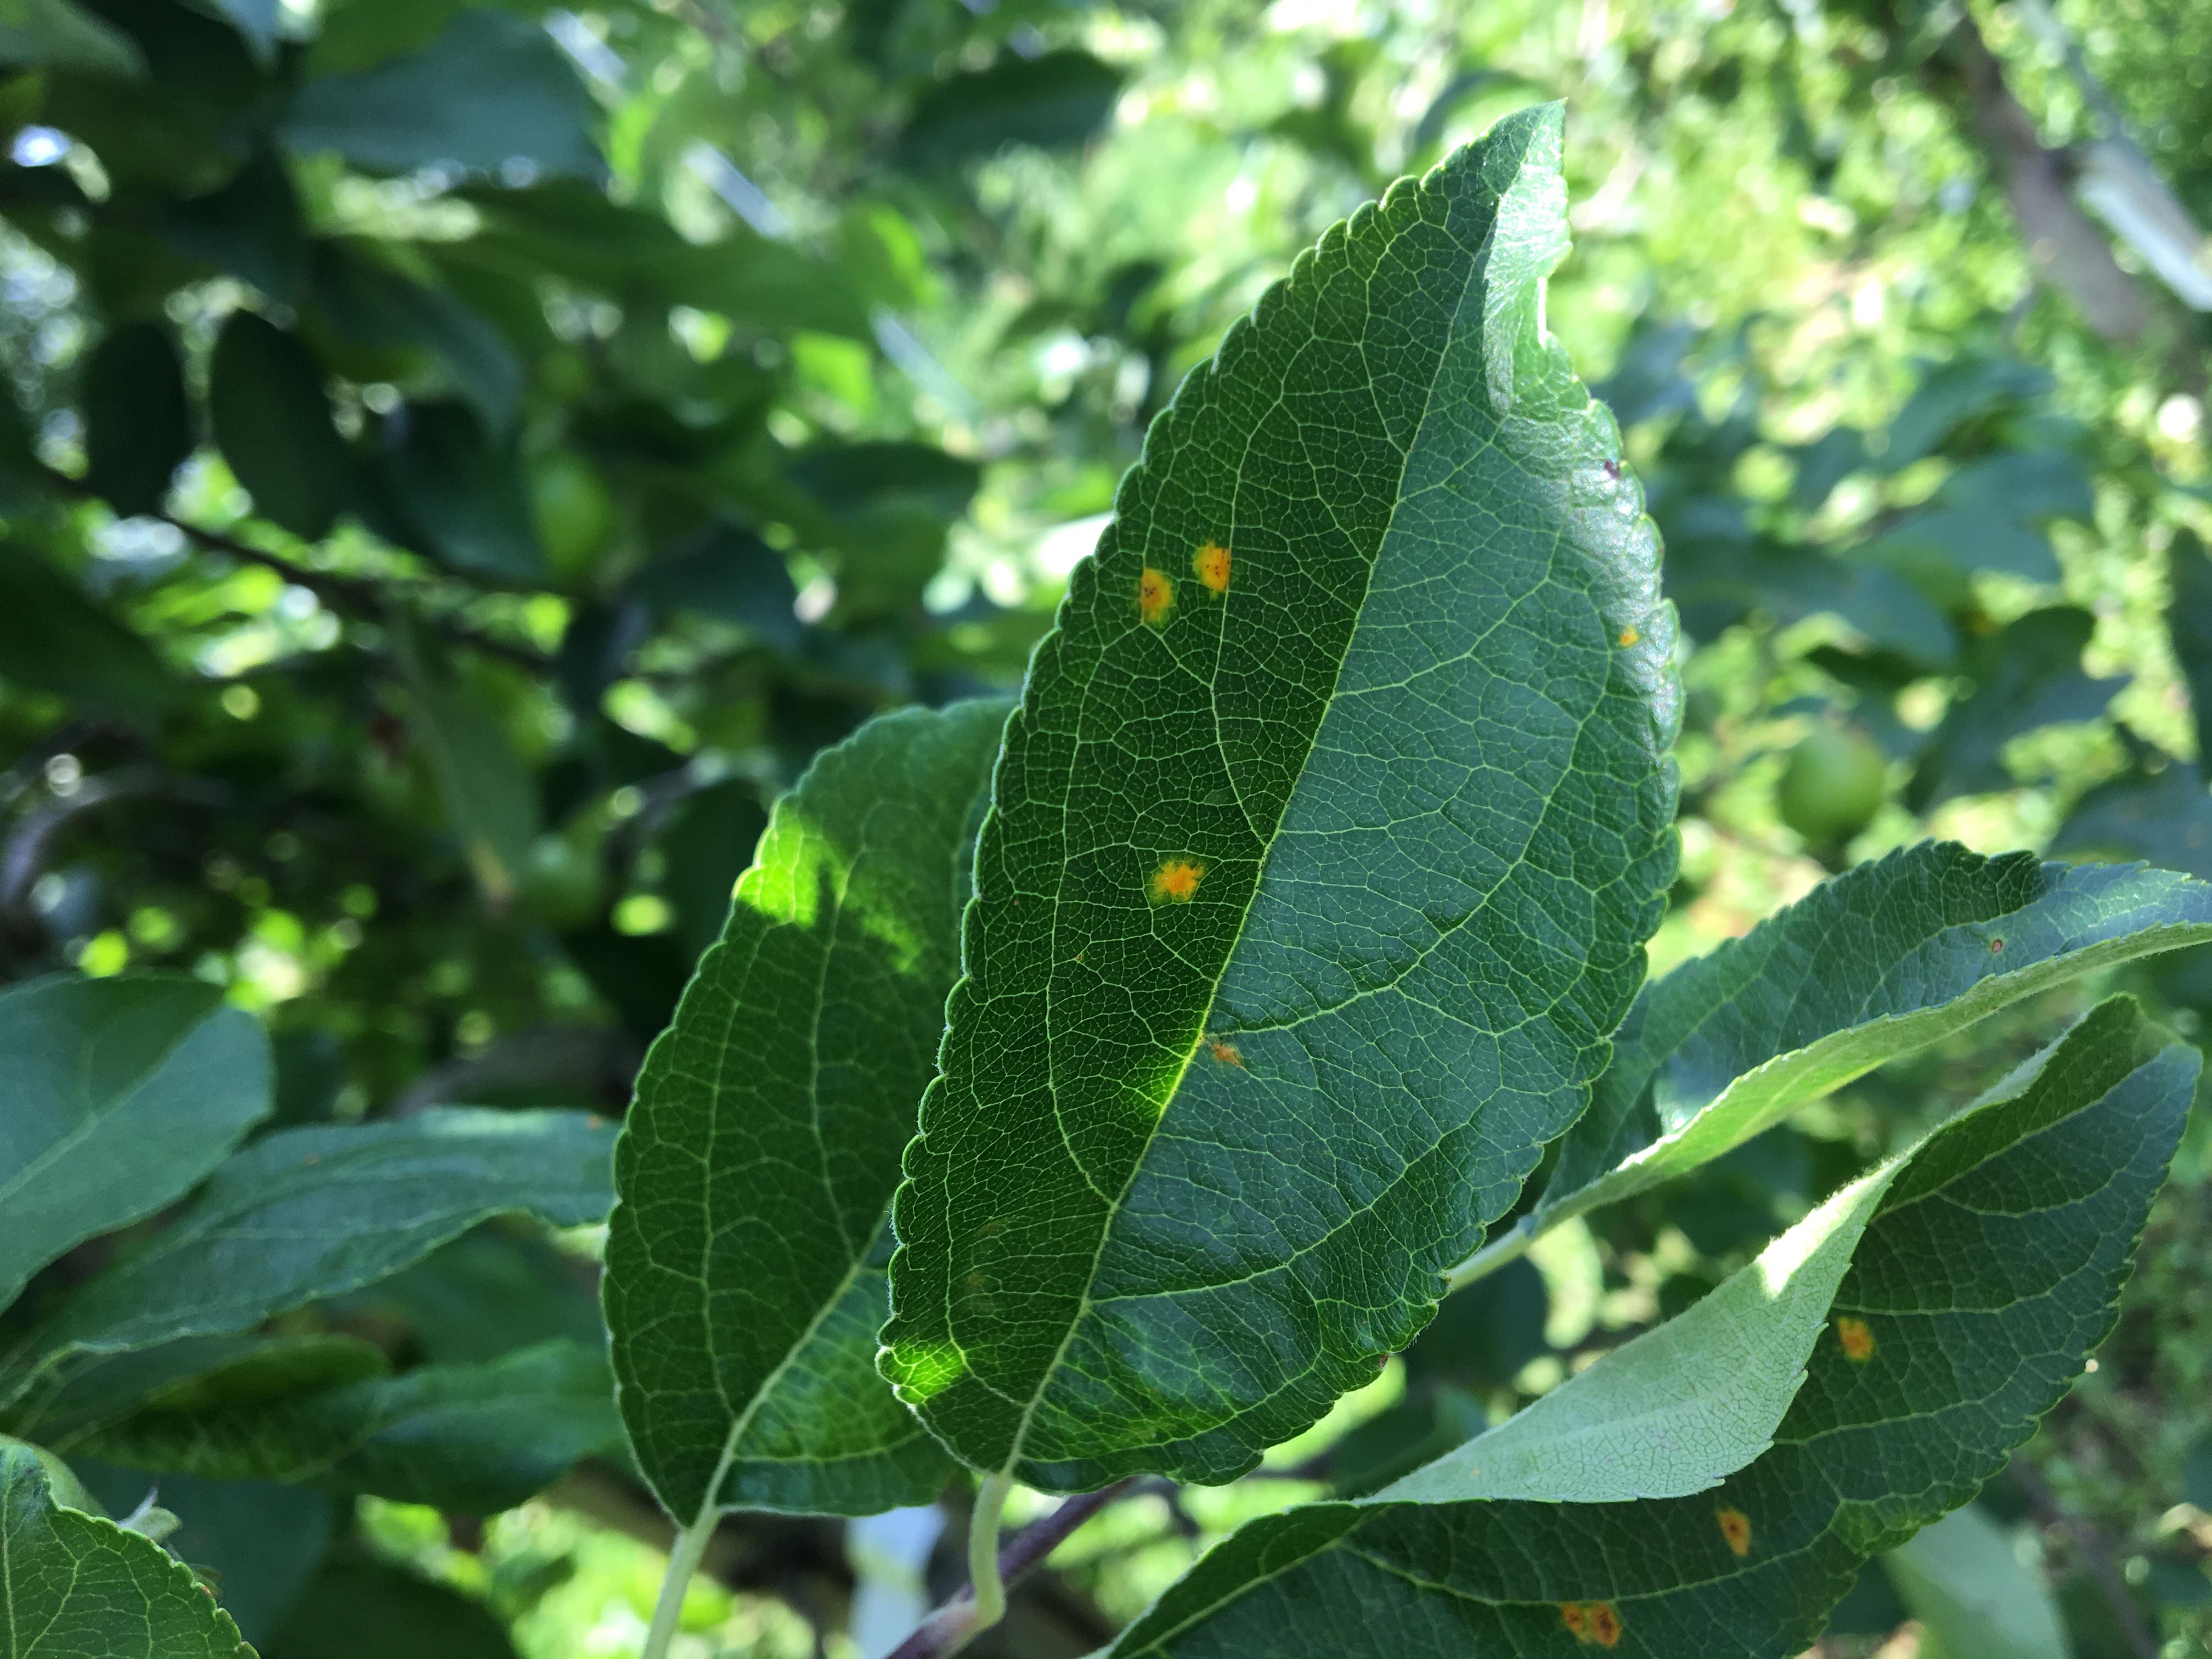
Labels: rust